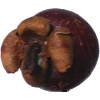
Label: Mangostan 1